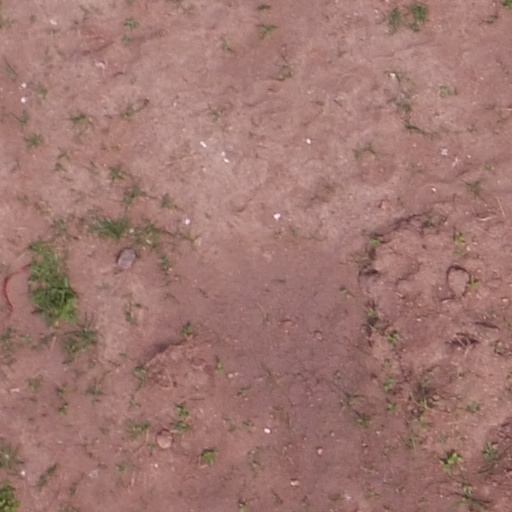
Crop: maize; corn